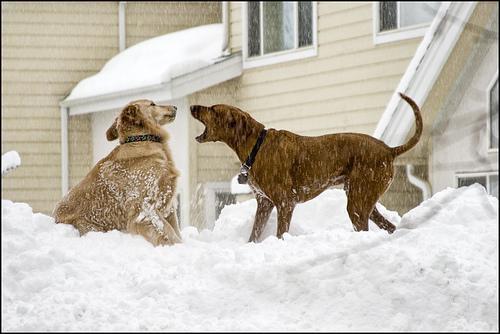
Rhodesian_ridgeback